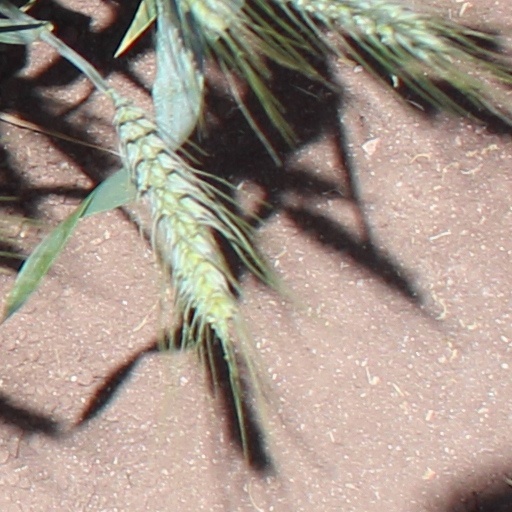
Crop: wheat